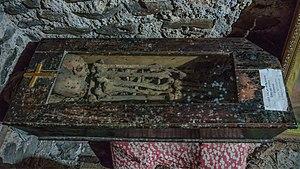
Yoas Iᵉʳ d'Éthiopie fut Négus d’Éthiopie sous le nom de Adyam Sagad II de 1755 à 1769.
Iyasou II d'Éthiopie fut Négus d’Éthiopie sous le nom de Berhan Sagad de 1730 à 1755.